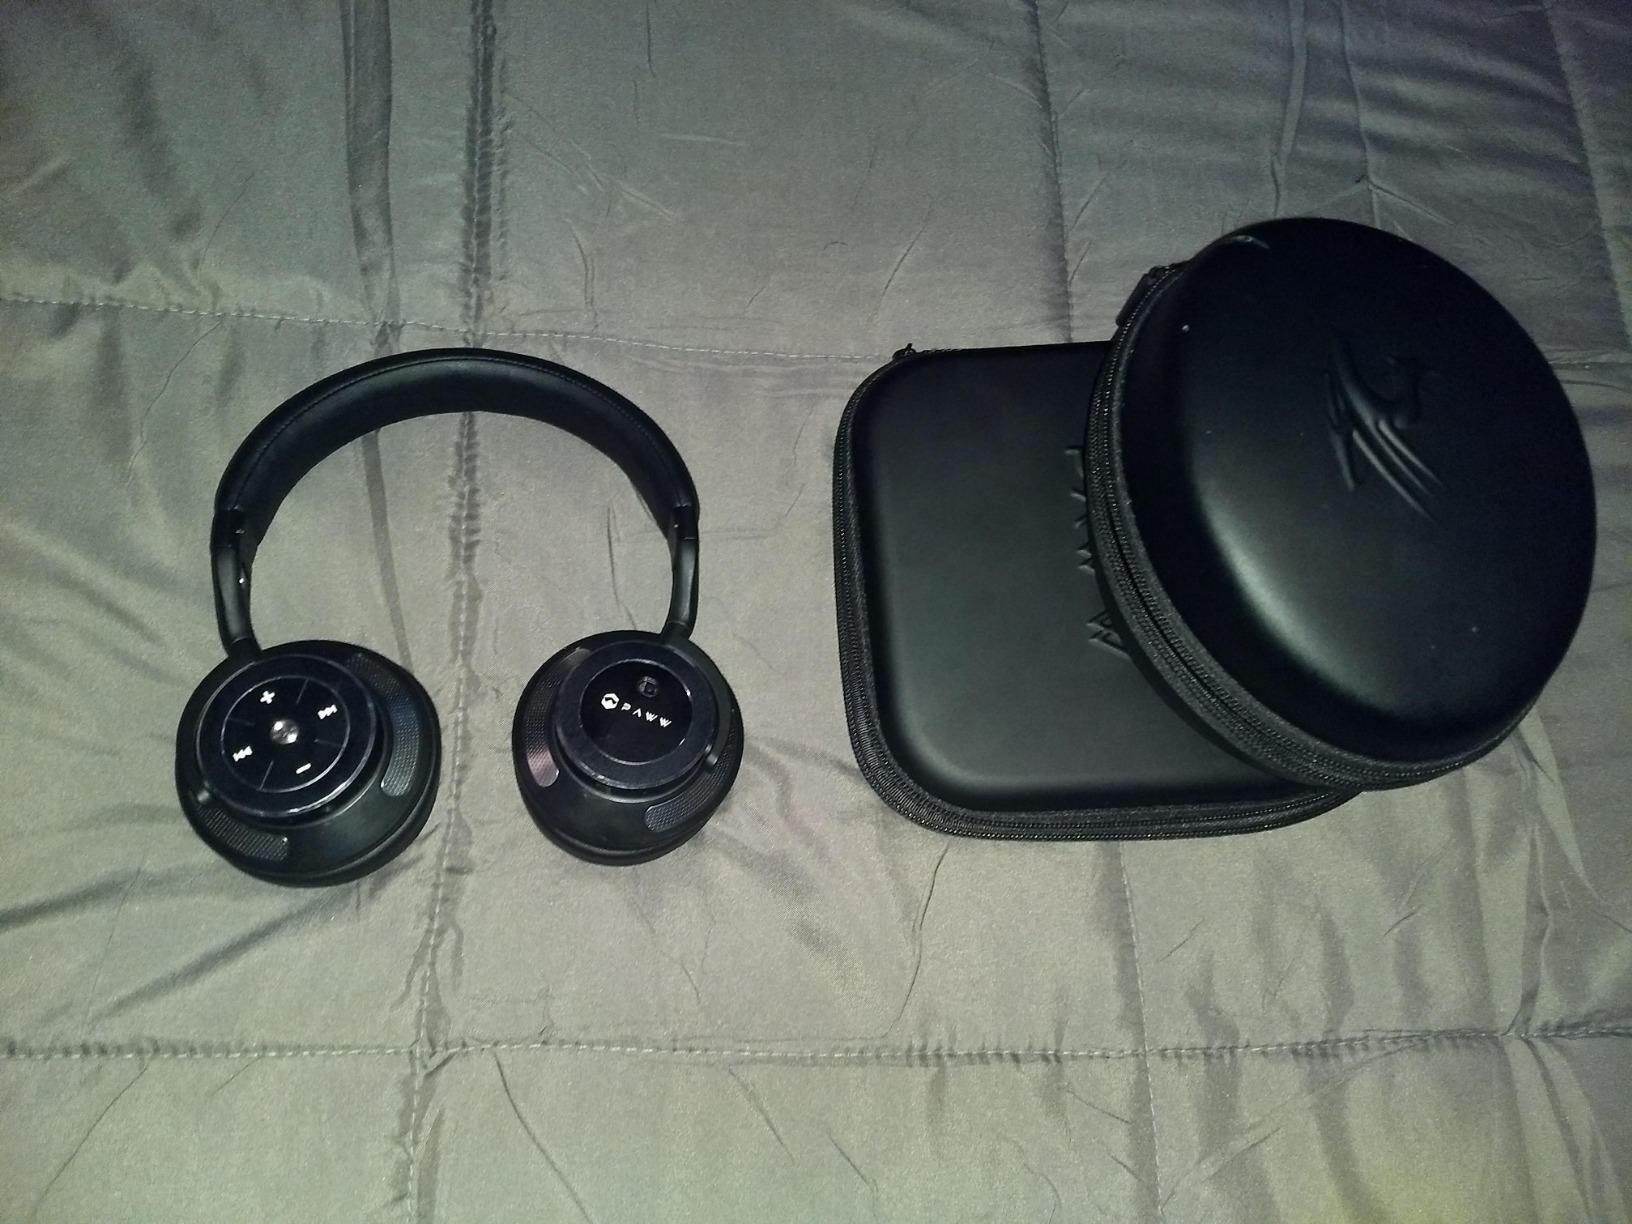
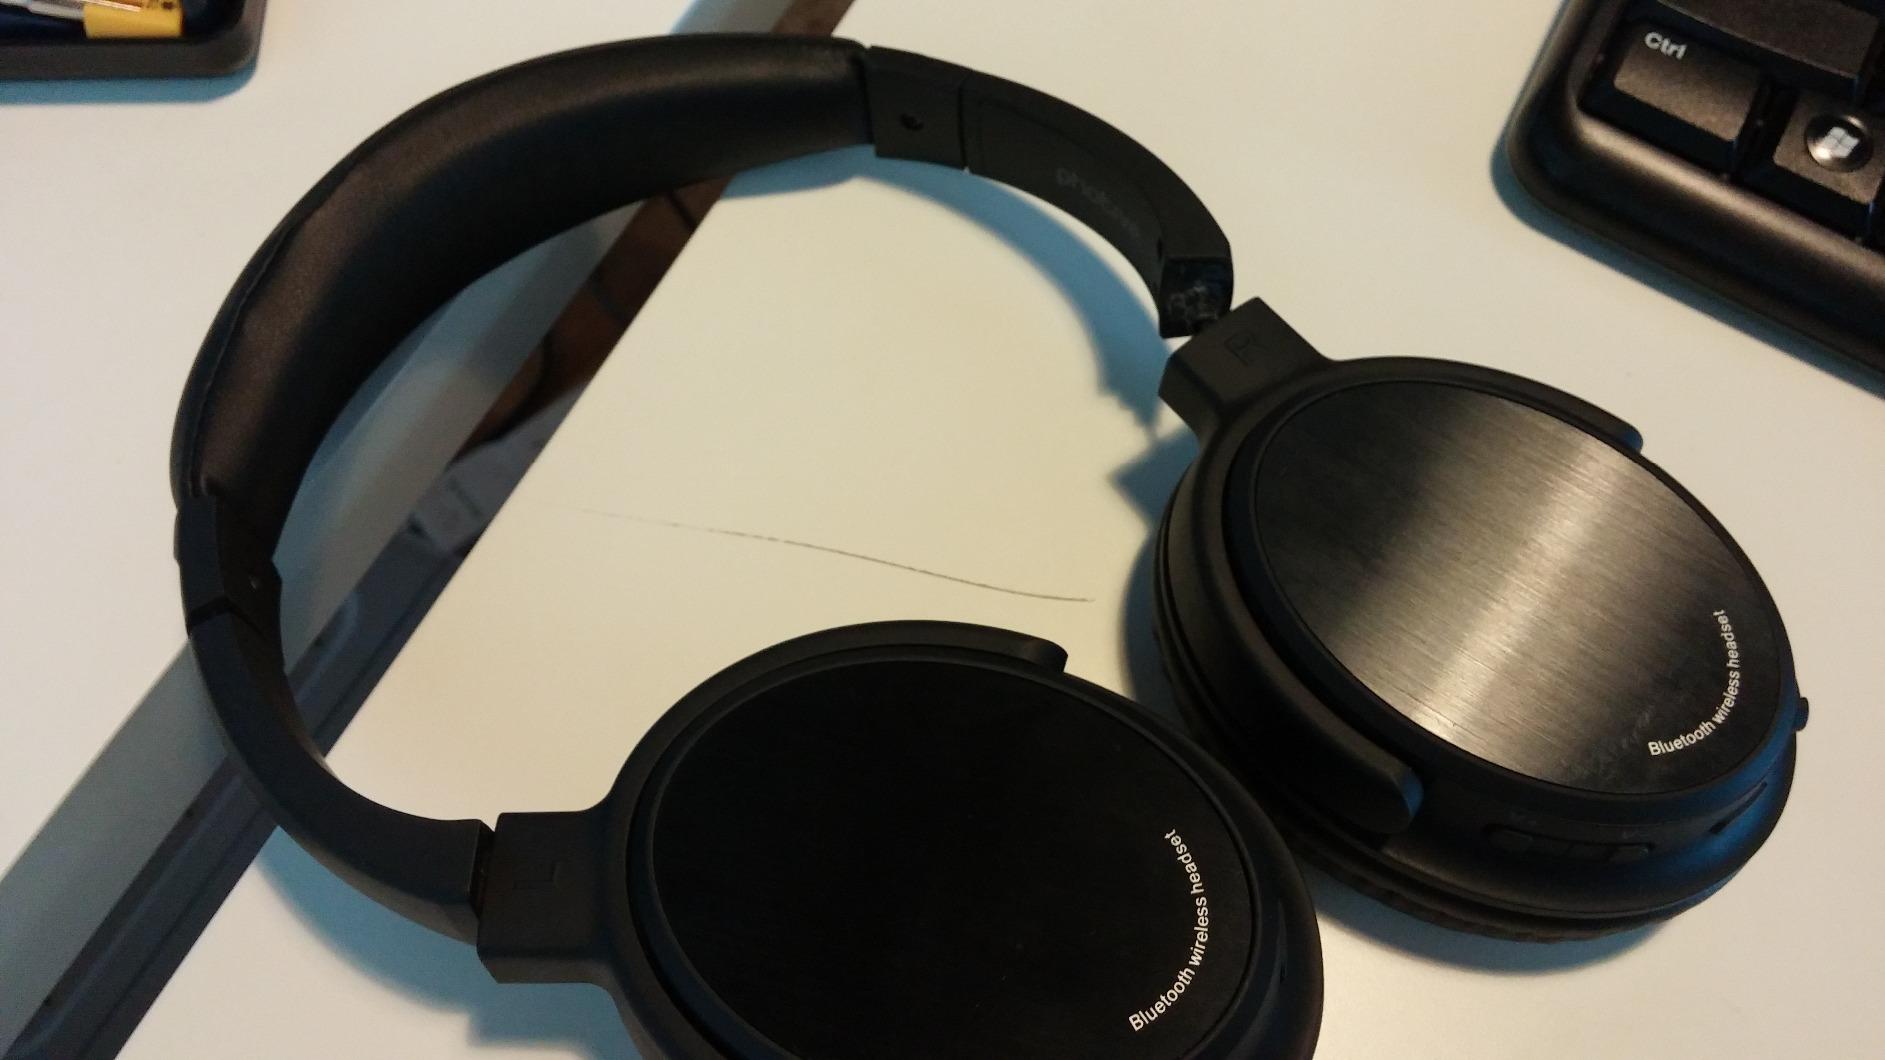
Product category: headphones
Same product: no